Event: Typhoon Ruby
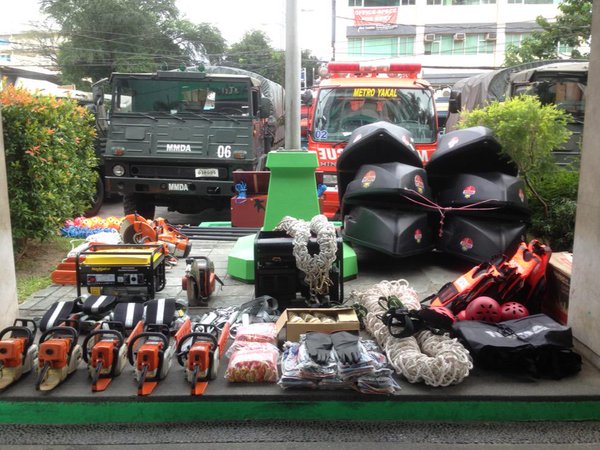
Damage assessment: no_damage